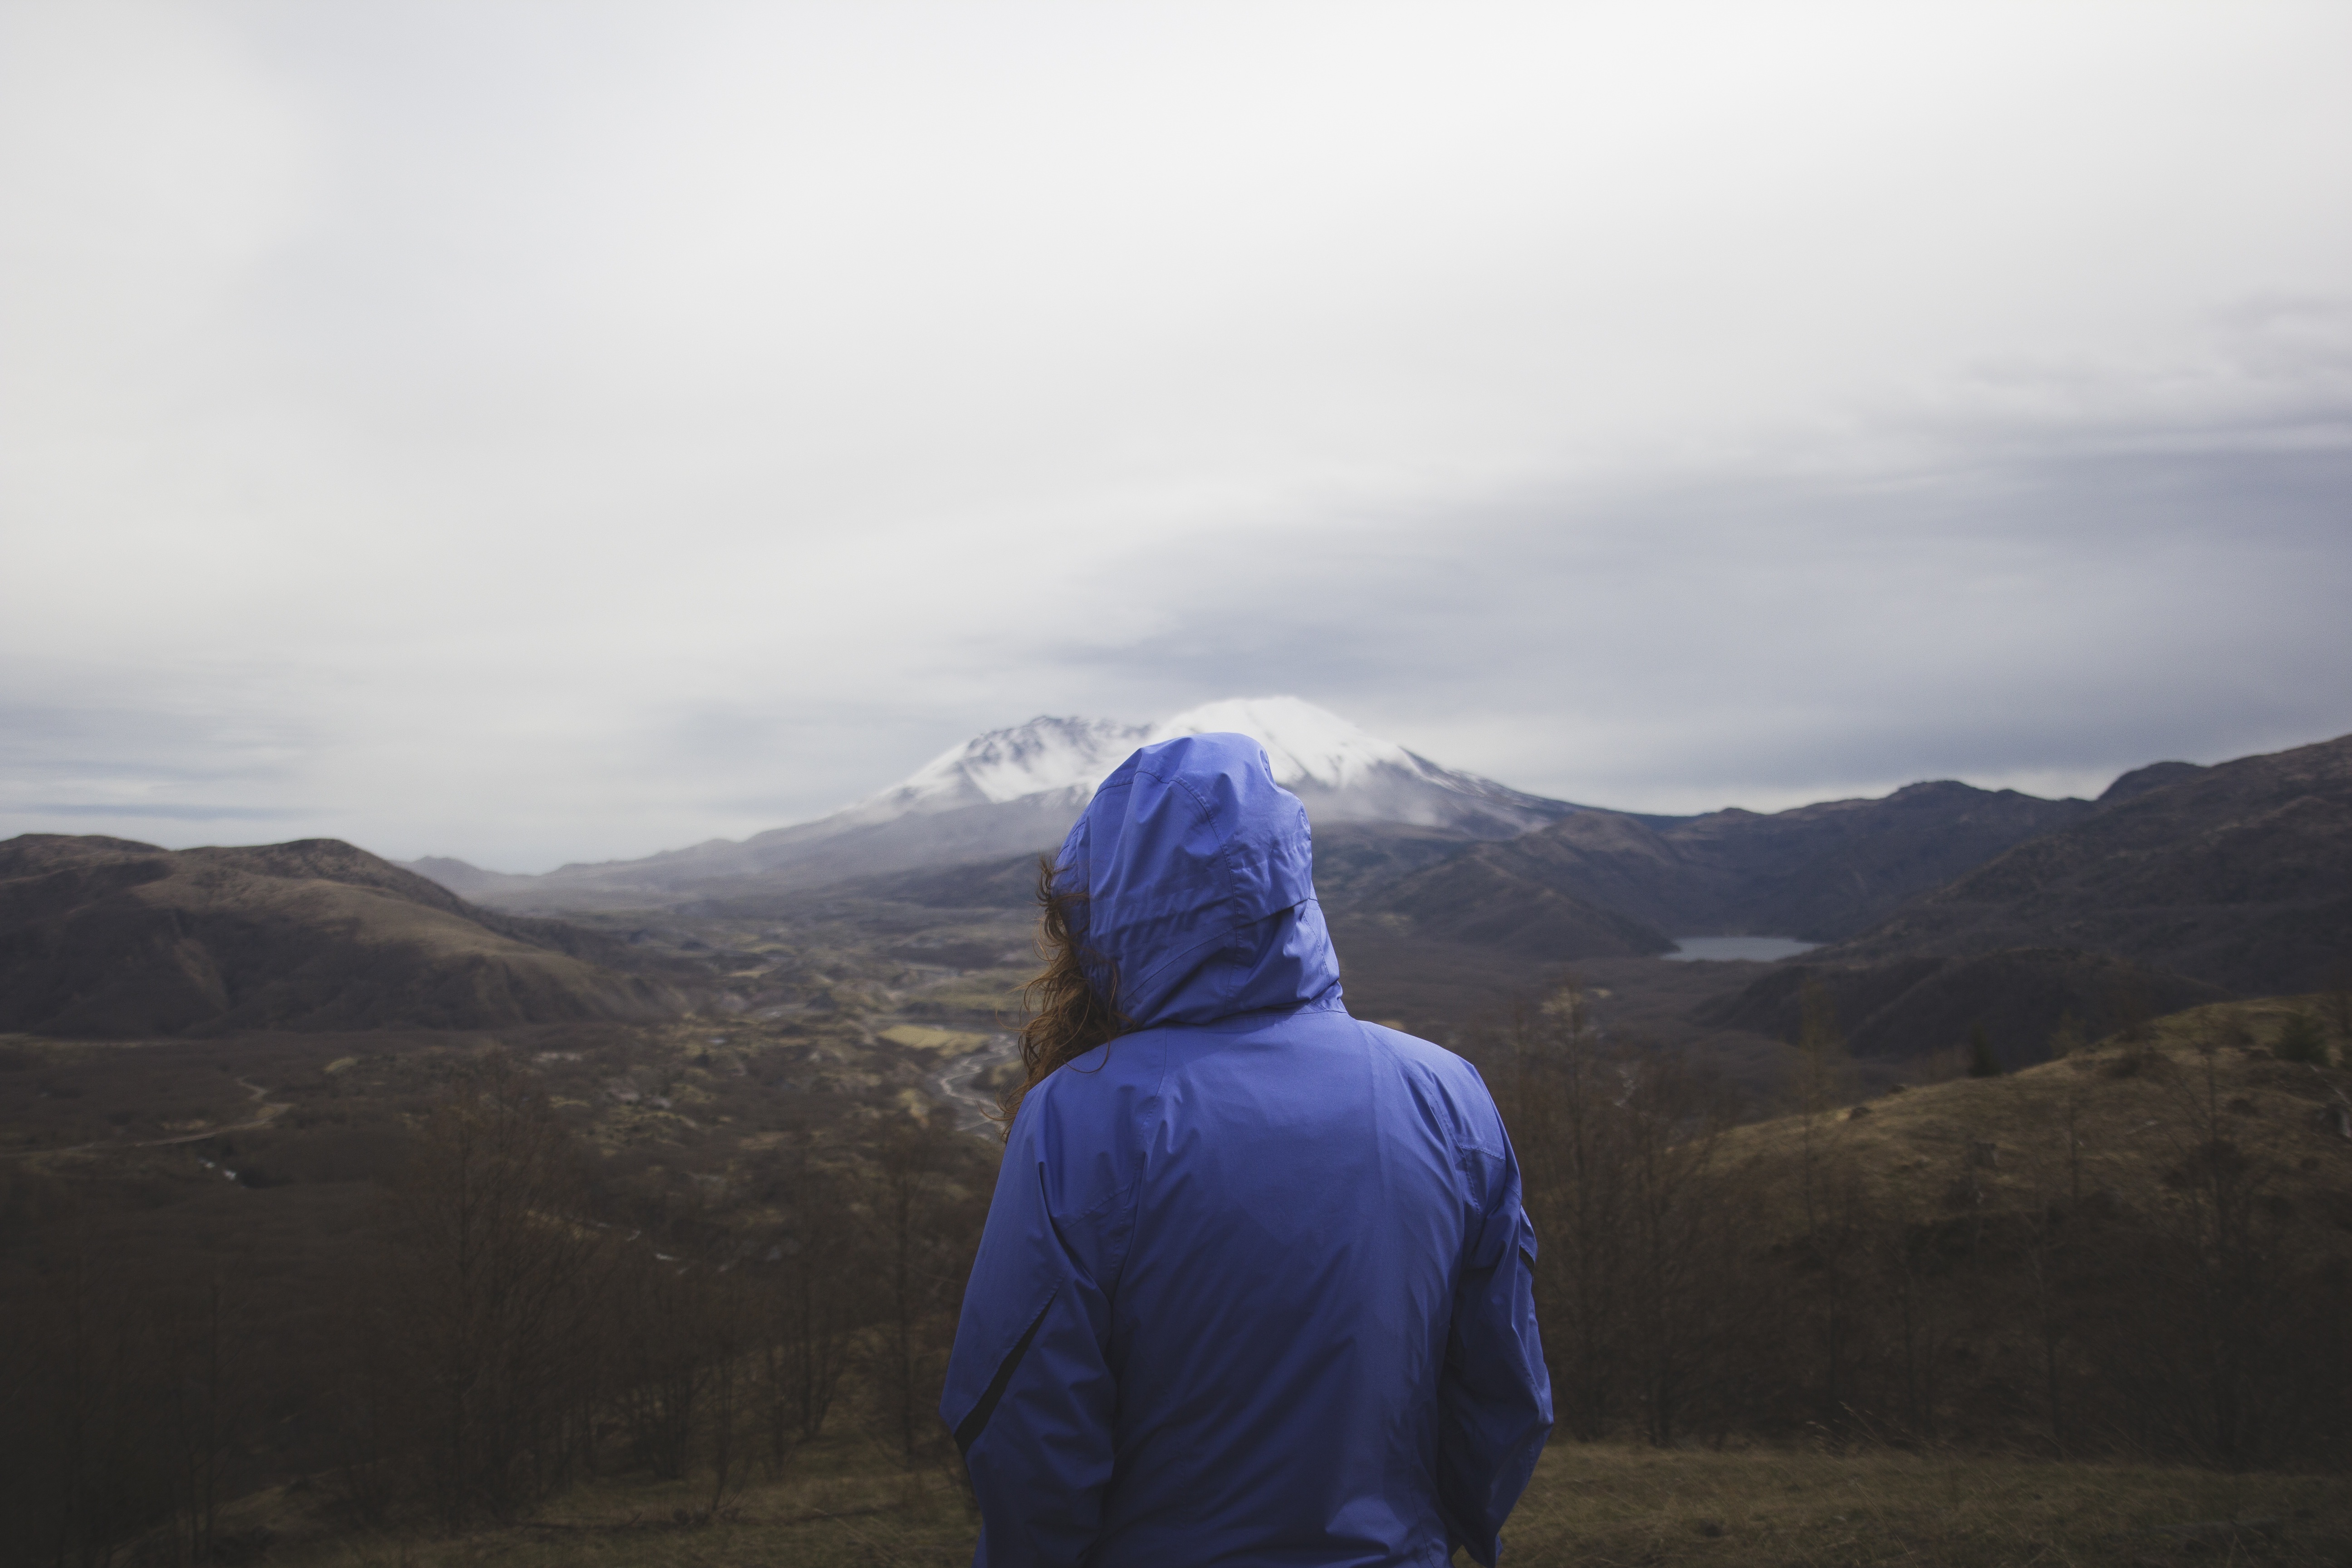
landscape, nature, wilderness, walking, mountain, cloud, people, sky, girl, woman, hiking, field, cloudy, morning, hill, adventure, valley, mountain range, jacket, ridge, summit, hood, mountaineering, hills, clouds, mountains, backpacking, valleys, fell, landform, geographical feature, atmospheric phenomenon, mountainous landforms